NC State Wolfpack men's soccer

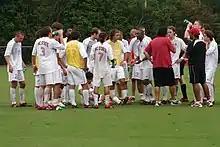
NC State players and coaching staff during a match in 2006

NC State has produced 12 All-Americans. The most recent was Aaron King, who won the honor in 2005.